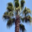
Label: palm_tree